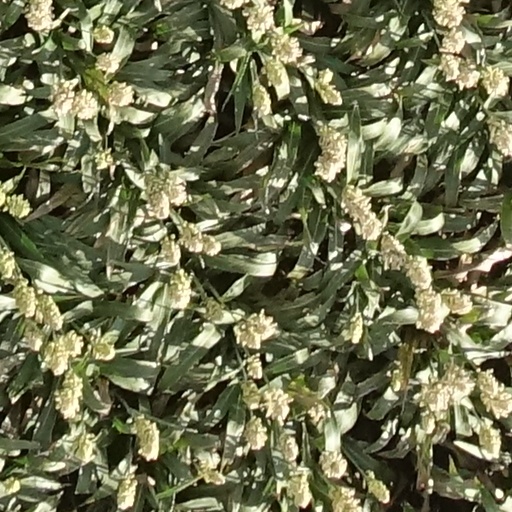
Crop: sorghum